Mountaineering

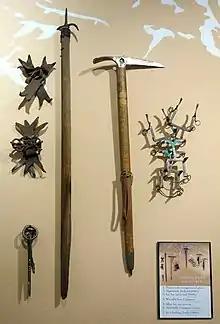
Antique climbing tools

Mountaineering techniques vary greatly depending on location, season, terrain, and route. Both techniques and hazards vary by terrain, spanning trails, rock, snow, and ice. Mountaineers must possess adequate food, water, information, equipment, stamina, and skill to complete their tasks.